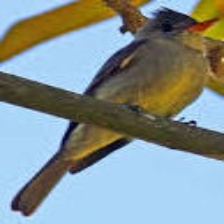
Species: GREATER PEWEE
Scientific name: CONTOPUS PERTINAX